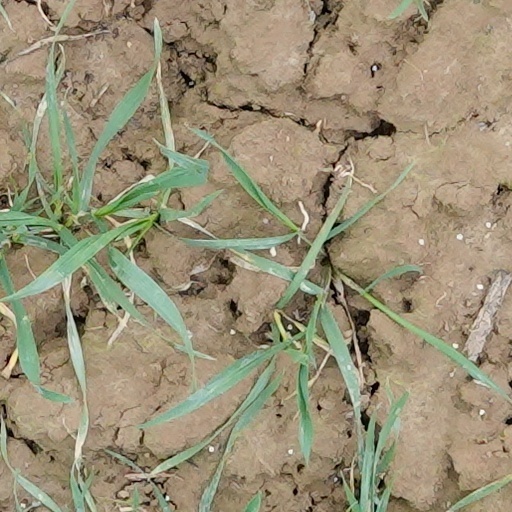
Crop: wheat